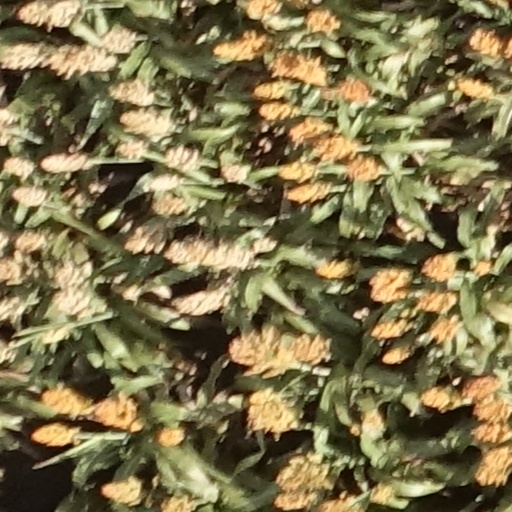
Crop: sorghum